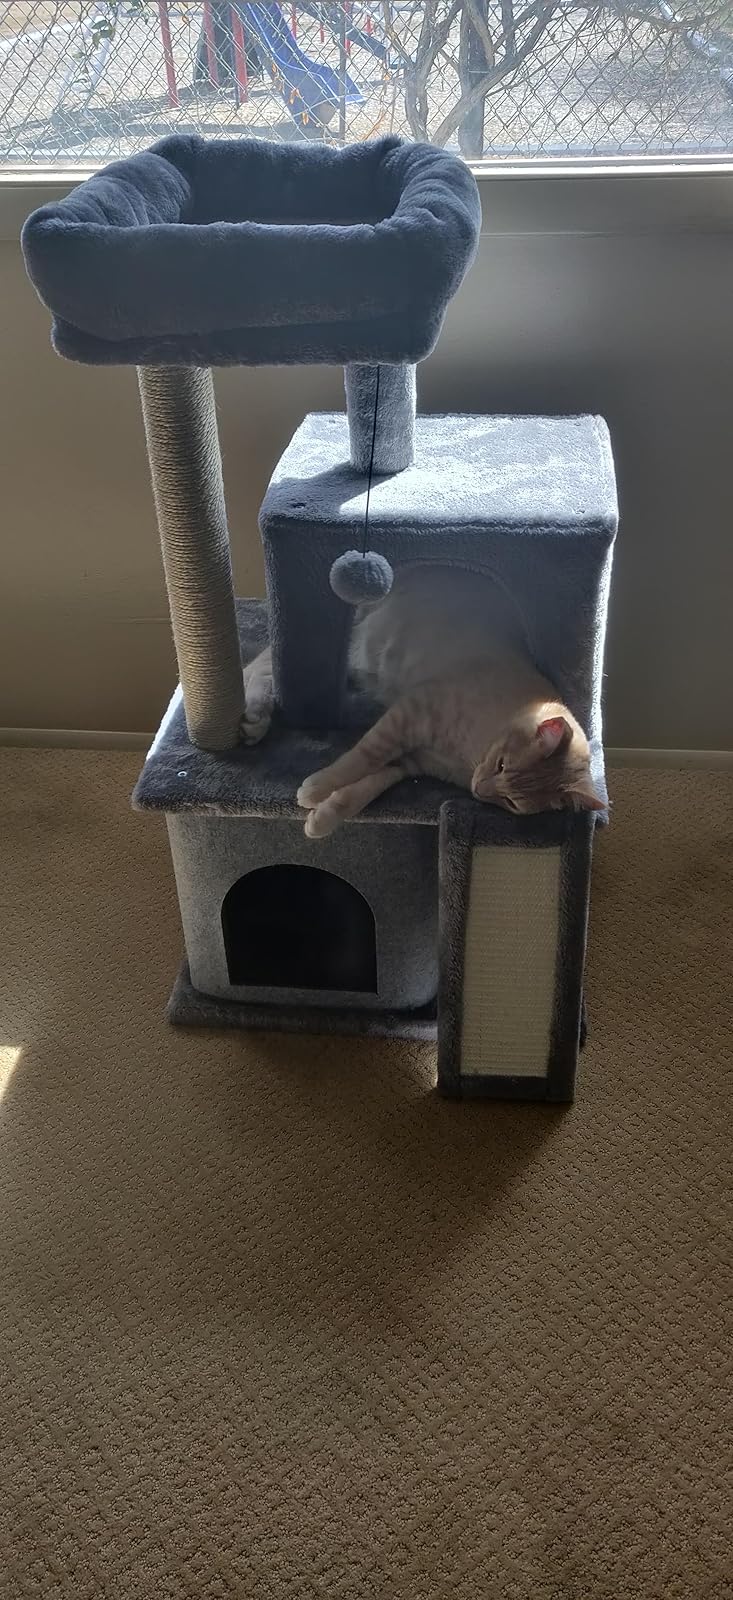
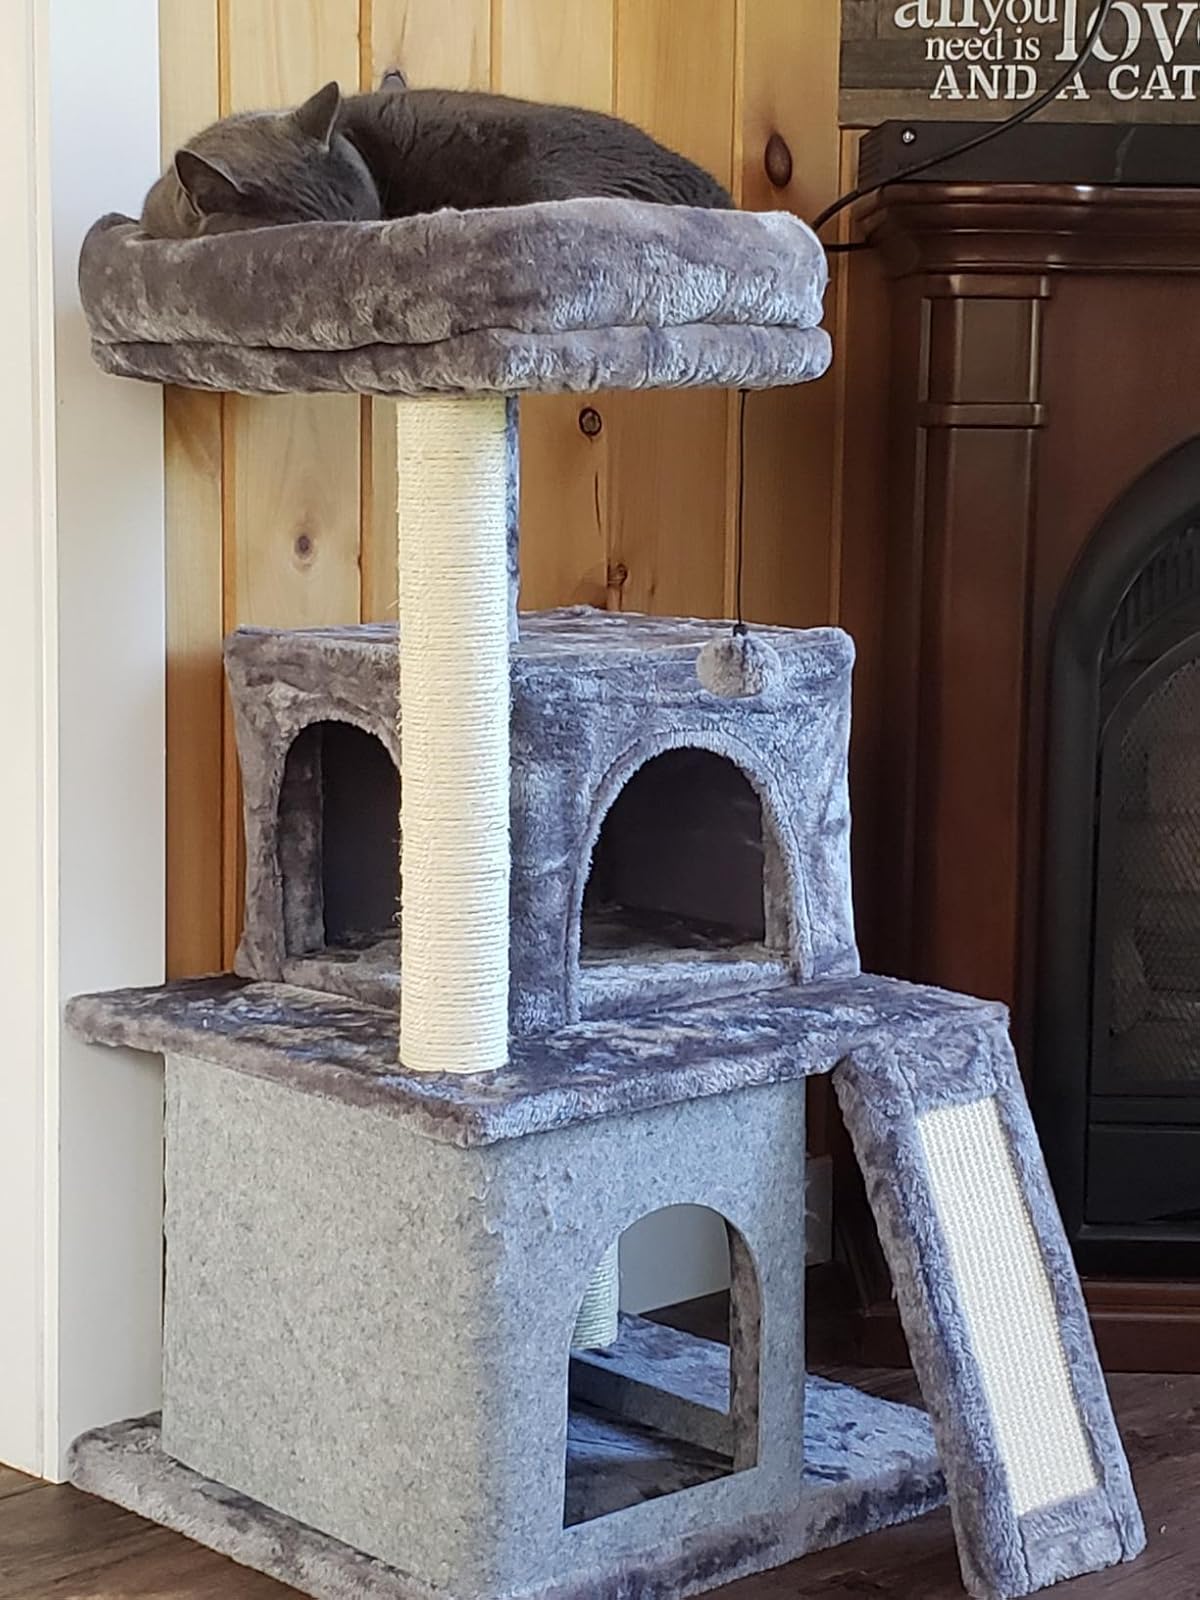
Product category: items_cat tree
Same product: yes